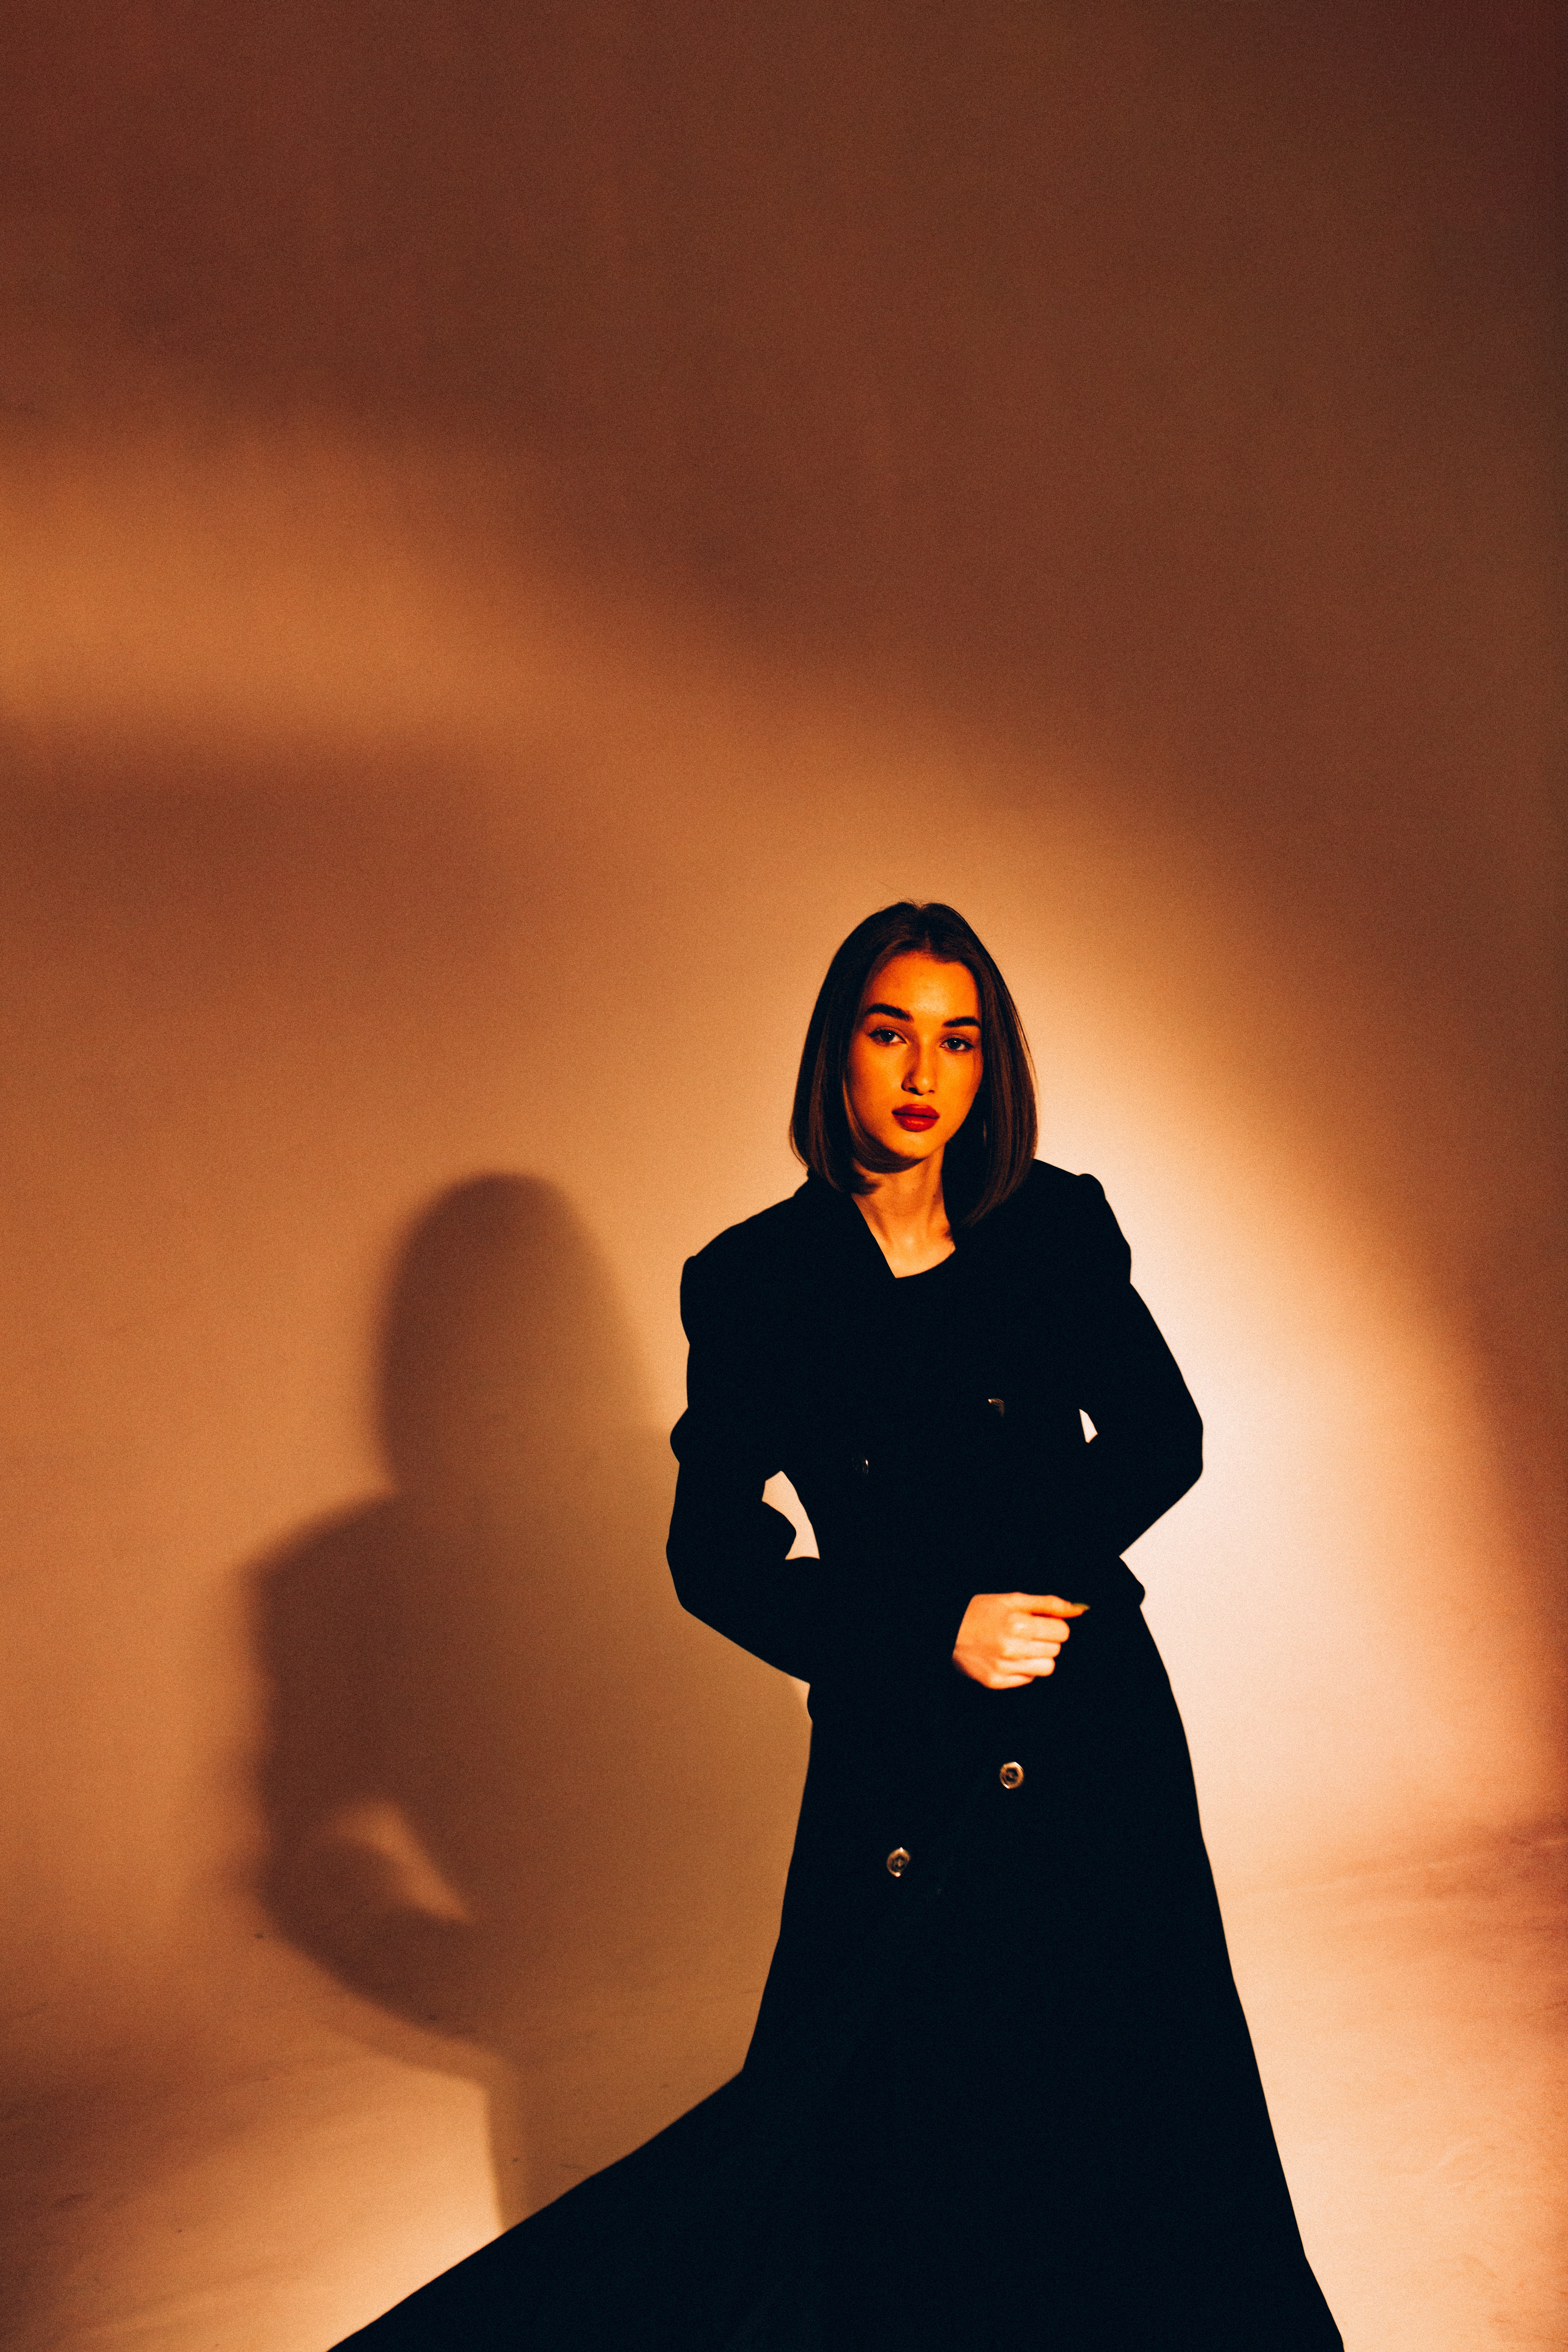
woman, hand, hairstyle, flash photography, sleeve, standing, gesture, happy, fashion design, formal wear, event, art, backlighting, fun, People in nature, darkness, entertainment, sitting, performing arts, shadow, landscape, painting, silhouette, portrait photography, performance, photo shoot